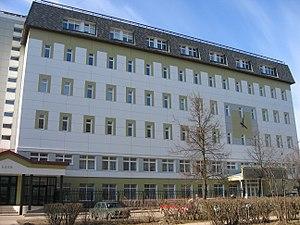
Tchernogolovka est une ville de l'oblast de Moscou, en Russie. Sa population s'élevait à 21 787 habitants en 2014.